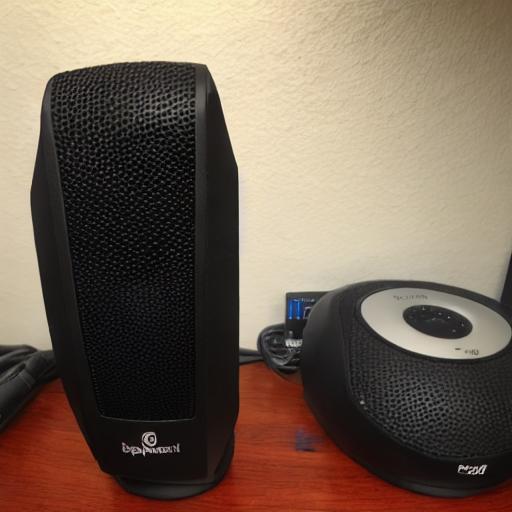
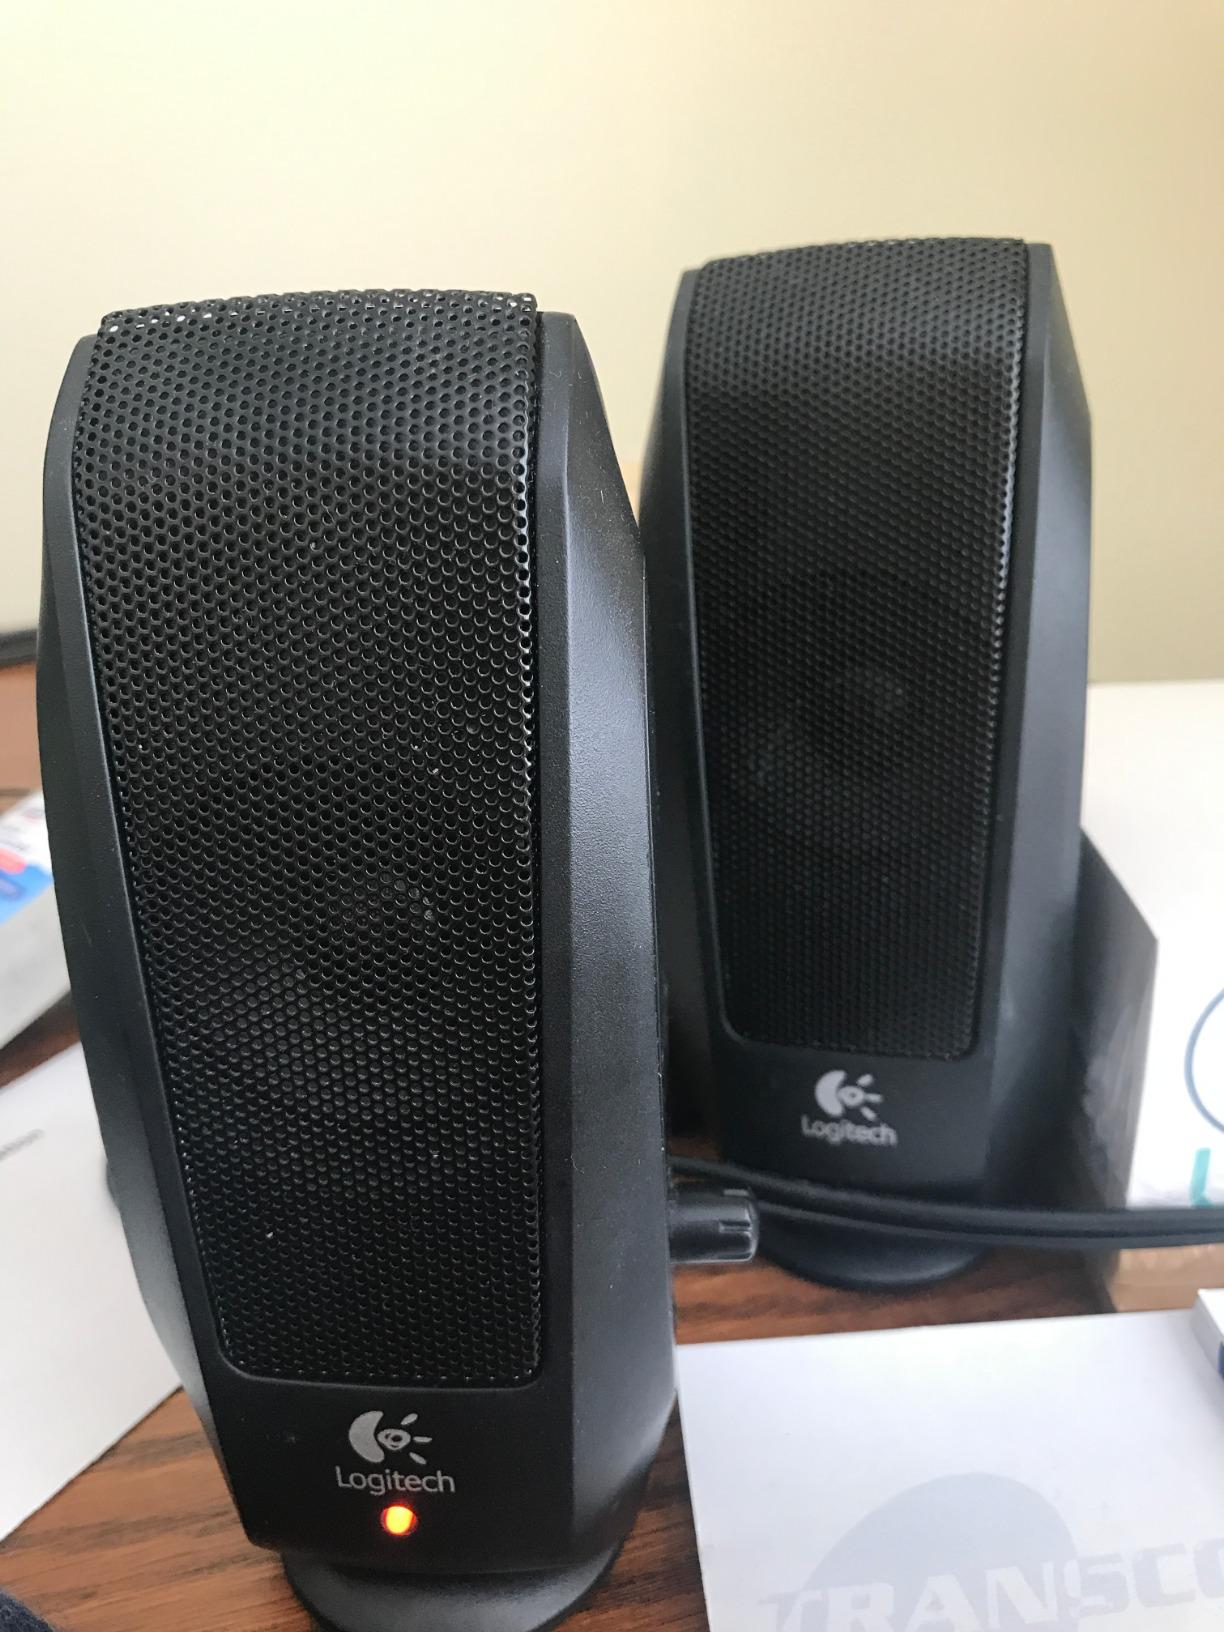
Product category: speaker
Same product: no